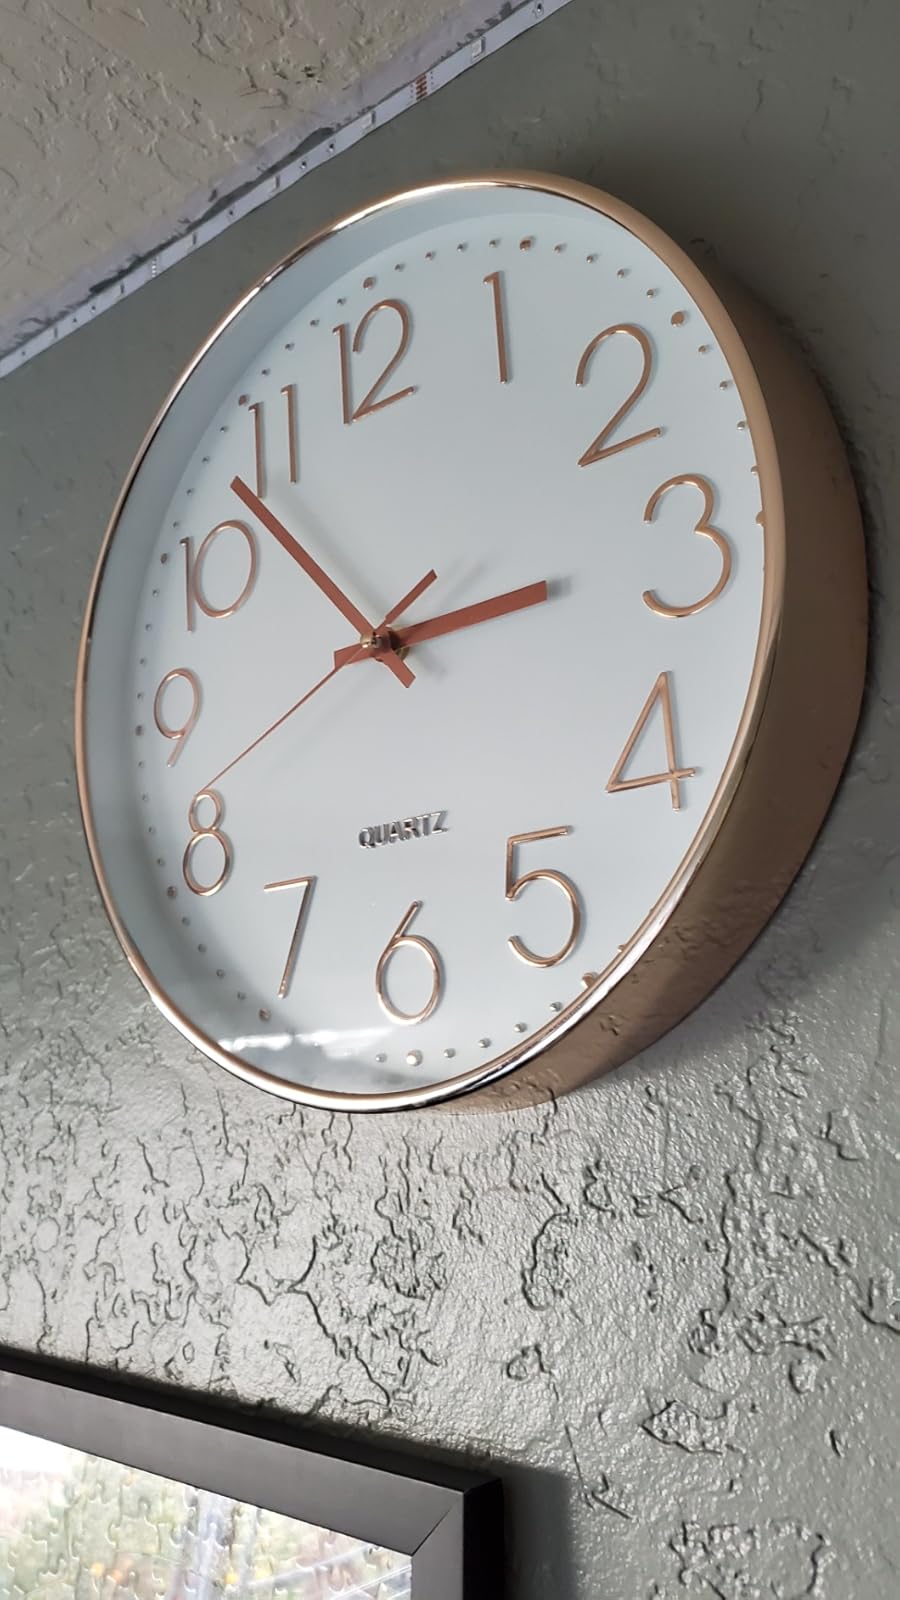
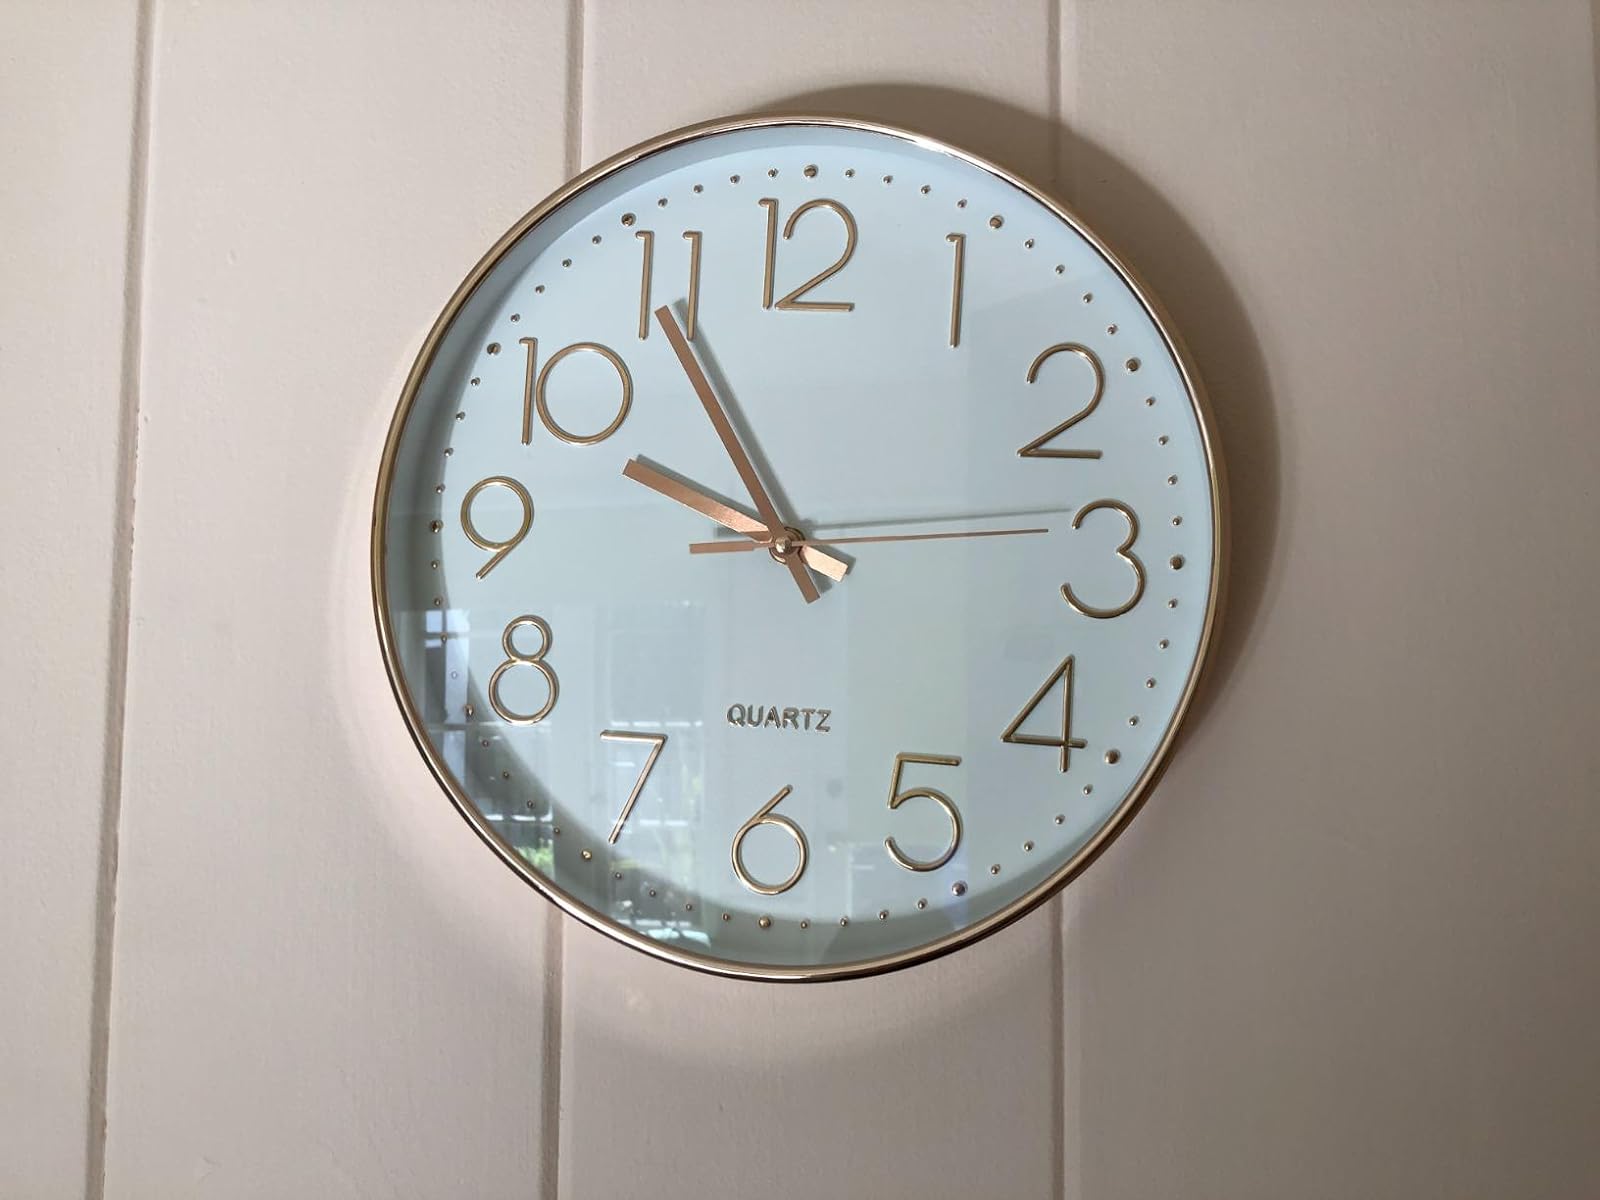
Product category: clock
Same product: yes